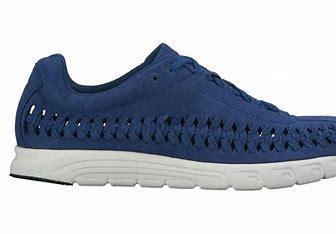
Brand: Nike
Model: Mayfly Woven